Davina Barbara

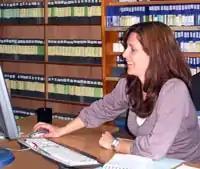
Davina Barbara working in the GBC newsroom.

Davina Barbara is a Gibraltarian cultural development officer and former broadcast journalist.